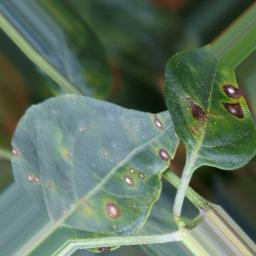
Label: cercospora